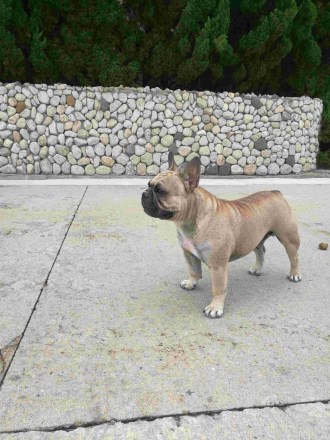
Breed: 1121-n000002-French_bulldog